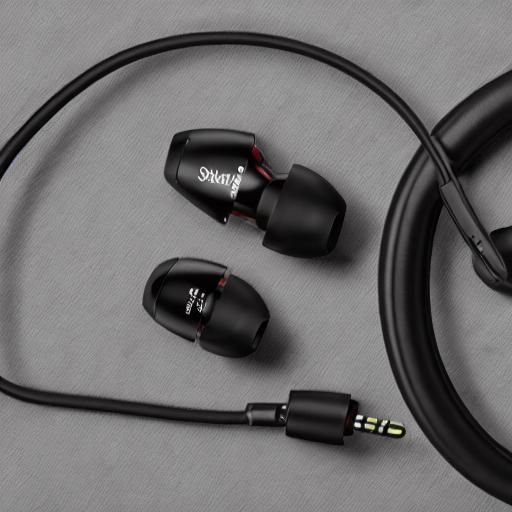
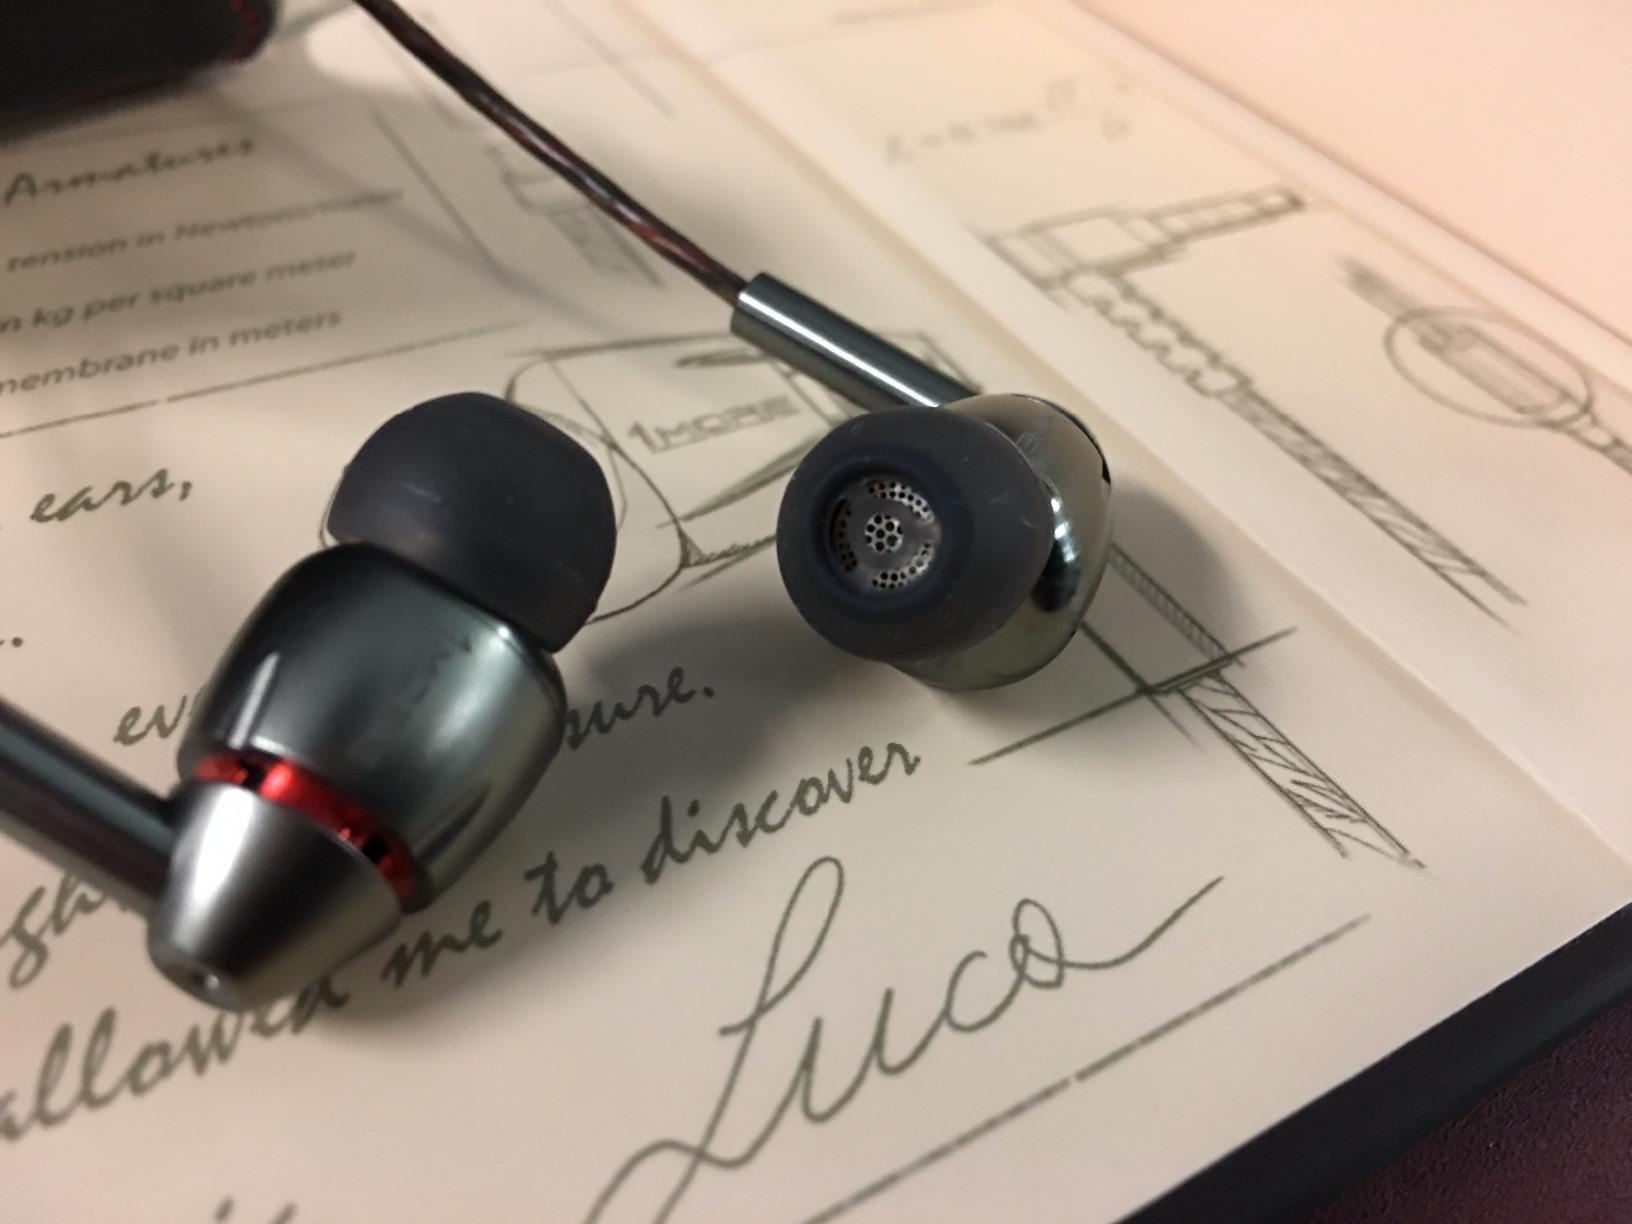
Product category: headphones
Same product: no